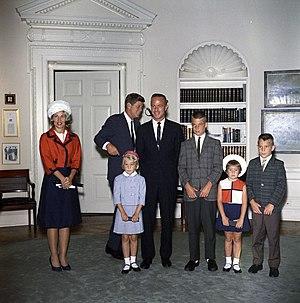
Malcolm Scott Carpenter, né le 1ᵉʳ mai 1925 à Boulder dans le Colorado et mort le 10 octobre 2013 à Denver dans le même État, est un officier de marine et un aviateur américain, pilote d'essai, ingénieur aéronautique, astronaute et aquanaute. Il est l'un des sept astronautes sélectionnés pour le projet Mercury de la National Aeronautics and Space Administration en avril 1959. Carpenter est le deuxième Américain à tourner en orbite autour de la Terre et le quatrième Américain dans l'espace, après Alan Shepard, Virgil Grissom et Glenn.